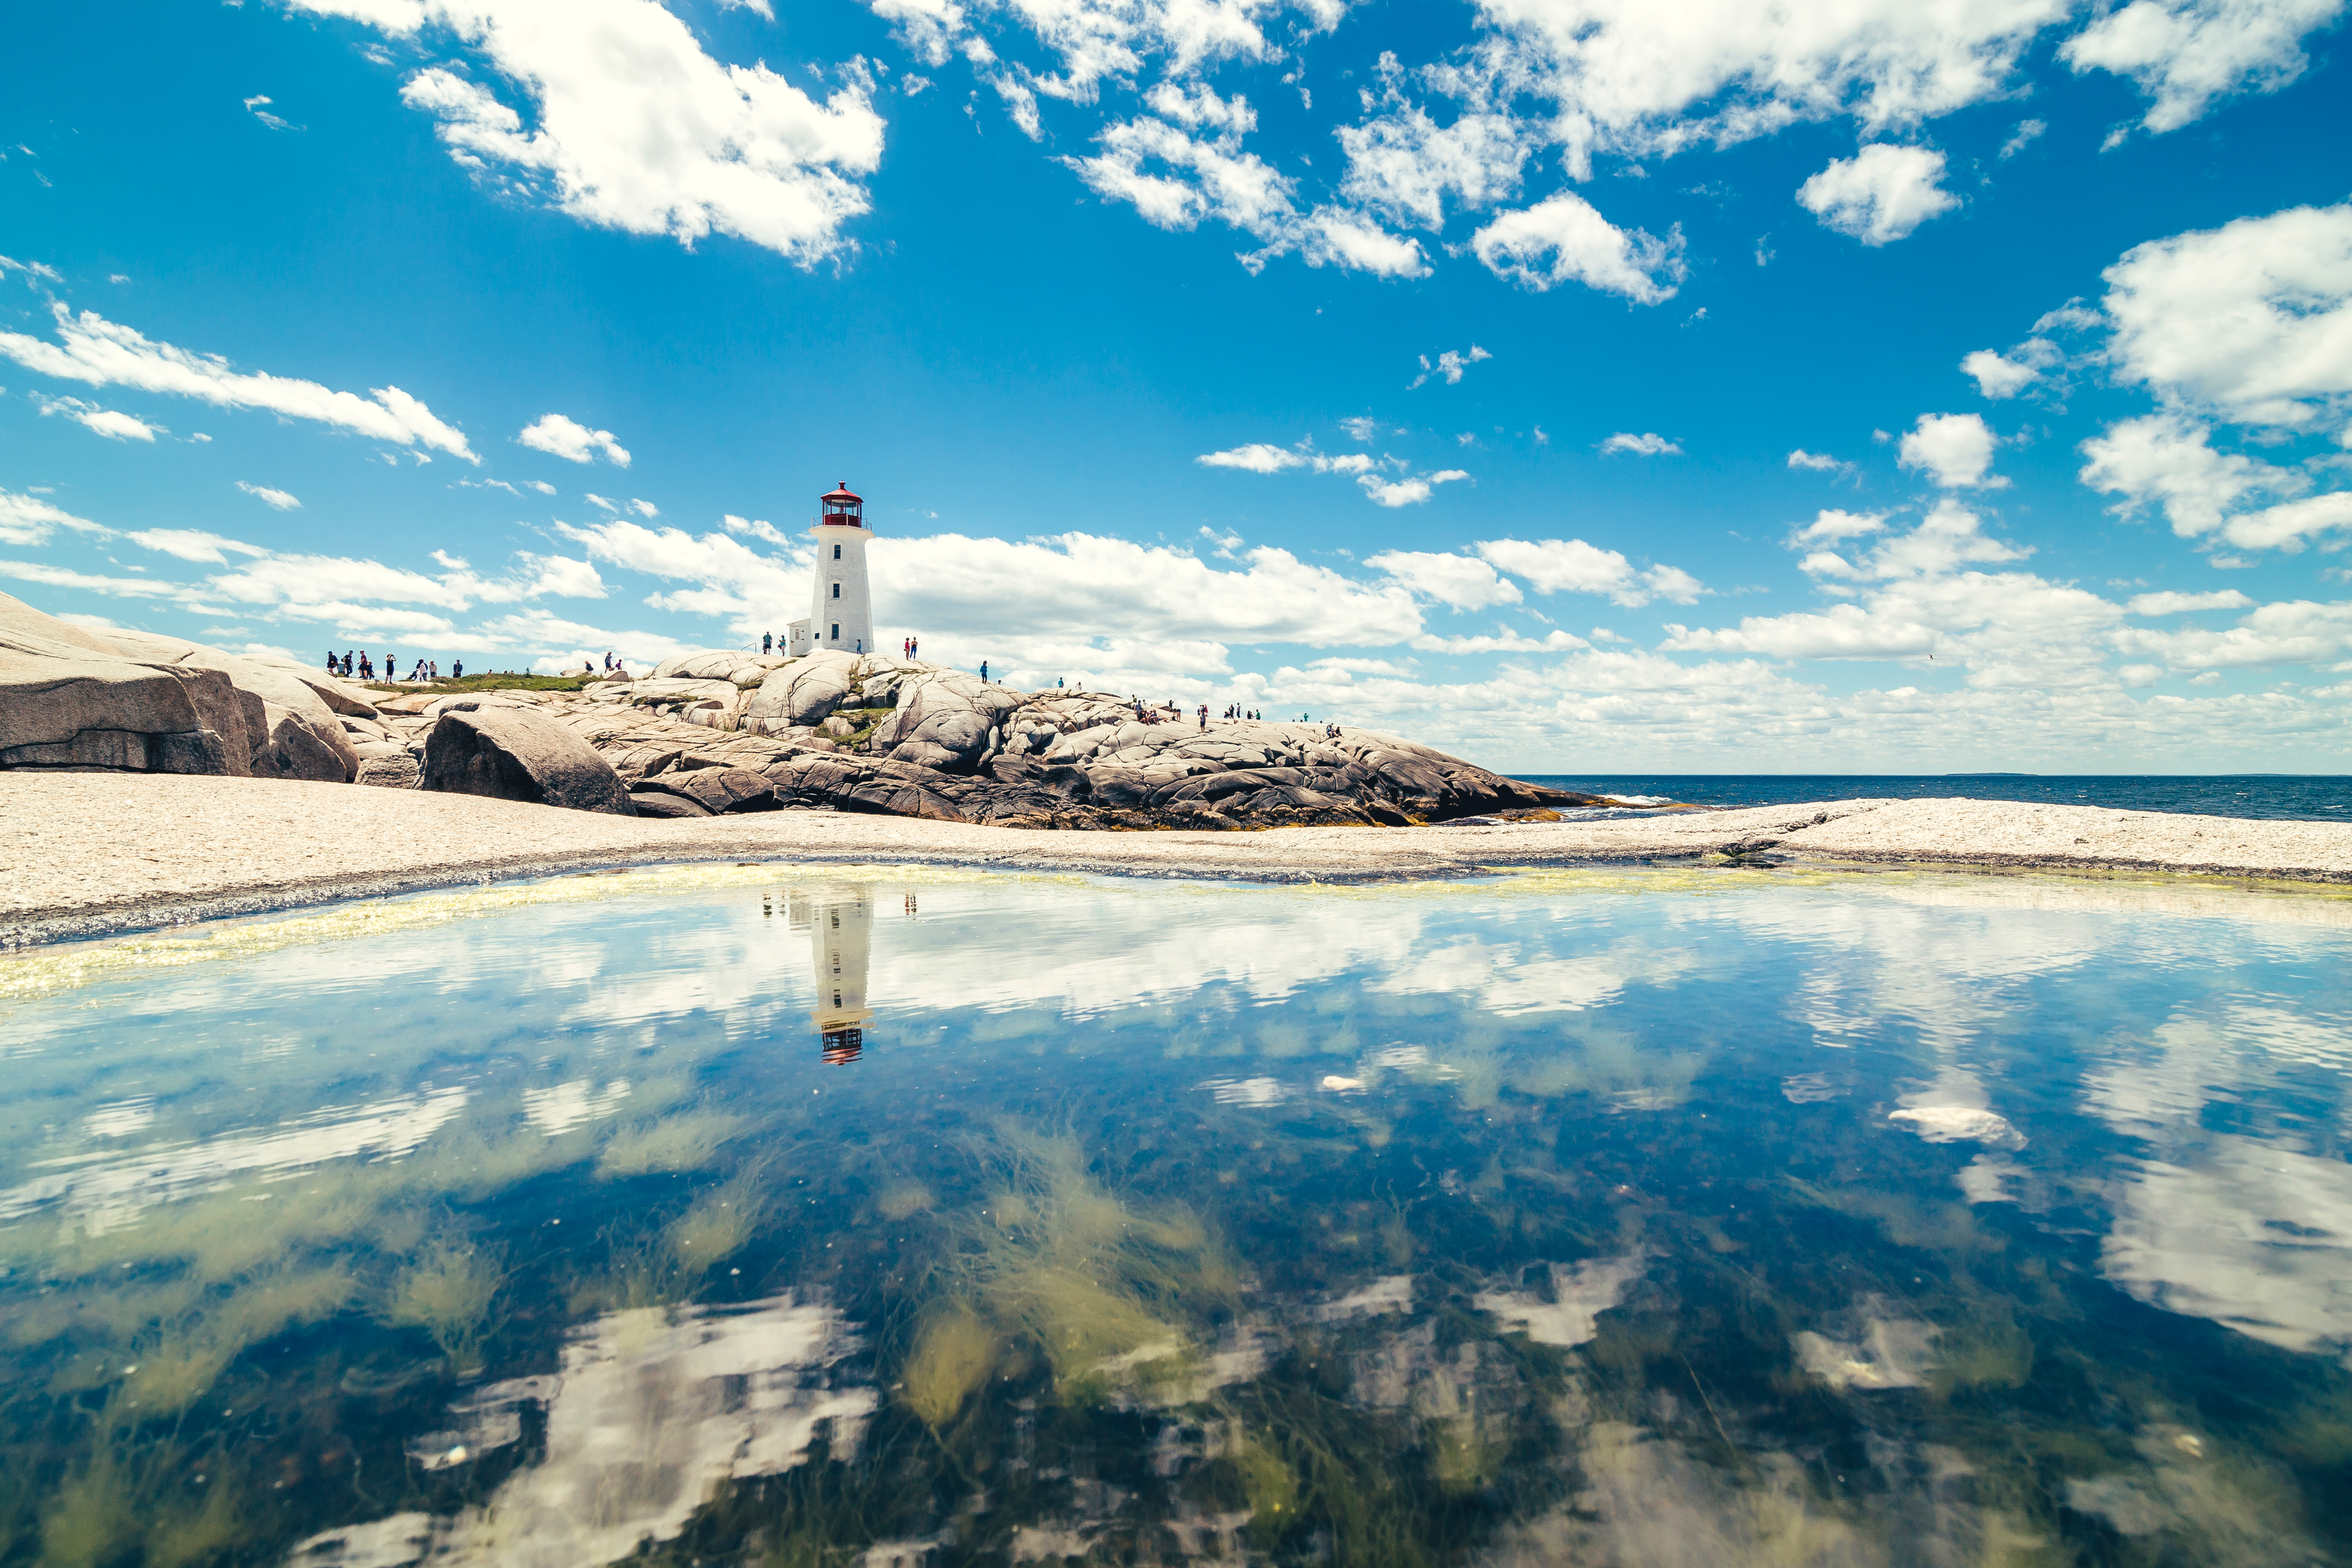
beach, landscape, sea, coast, water, nature, ocean, horizon, mountain, cloud, sky, shore, lake, mountain range, reflection, reservoir, aerial photography